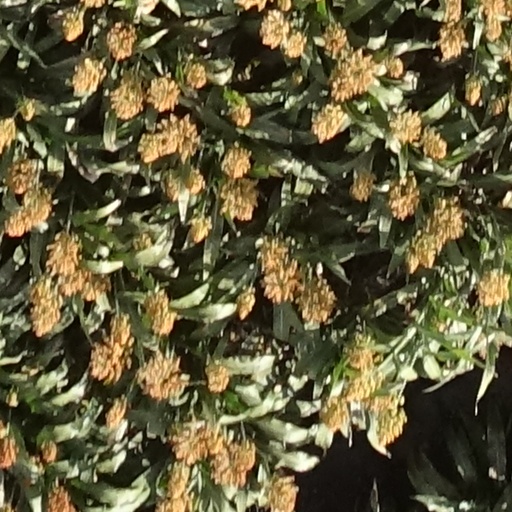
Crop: sorghum